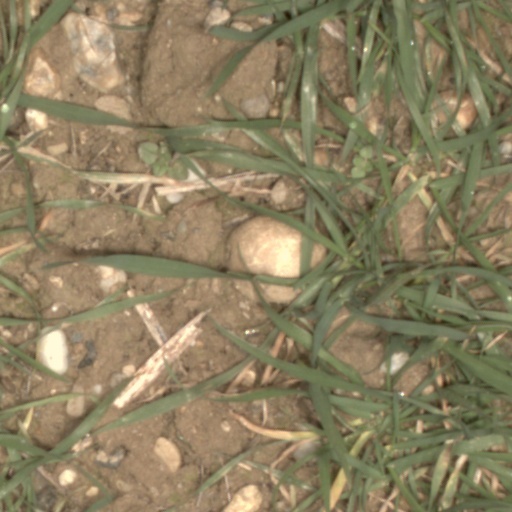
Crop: wheat